2021 Cumbre Vieja volcanic eruption

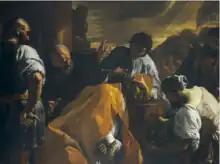
Five people surround a dying man in bishop clothes. A woman collects his blood.

The eruption source is a new vent of the Cumbre Vieja dorsal. , the new vent was still officially unnamed. Volcano vents on La Palma have traditionally been given either Guanche names or, more rarely and not in recent times, named after the Saint on whose feast day the eruption began. An early proposal for a Guanche name for the new vent was Jedey, after a nearby village, but this was not received favourably. A newer proposal is Tajogaite, after the Guanche name for Montaña Rajada ("Cracked Mountain"), the area directly downhill from the eruption site. This name has since gained wider support.